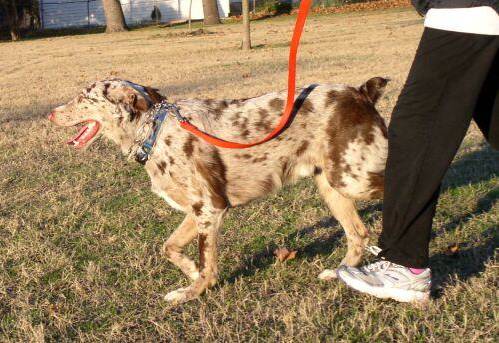
Label: dog